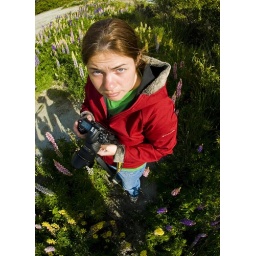
Jill in a field of flowers...how cute